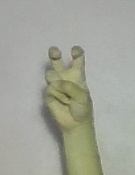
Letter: toot